Peter Bang (engineer)

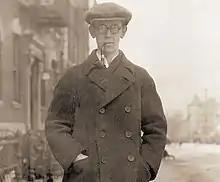
Peter Bang 1924

When the broadcasting industry rapidly developed, especially in the United States, Bang travelled there to further his education. He and his brother Poul travelled there in autumn of 1924, where Peter studied the production of radios and worked for six months in a radio factory. Before leaving he talked to his father about the idea of starting a factory in Denmark. He could not start immediately, but after his return to Copenhagen he was contacted by fellow student Svend Andreas Grøn Olufsen, who had built a small receiver in Quistrup. He needed a partner. Bang travelled to visit Olufsen, and with money Olufsen's mother earned by selling eggs, the engineers got started. It was to be the beginning of a multi-year collaboration.